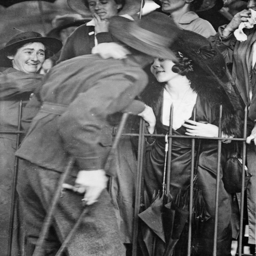
a soldier gets an exuberant welcome home .